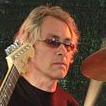
Age: 55